Miriam Van Waters

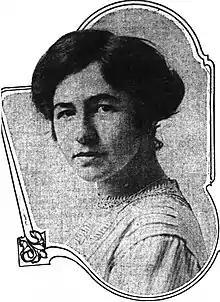
Miriam Van Waters on May 1, 1914, the day she became superintendent of the Frazer Detention Home in Portland

After a brief stint with the Boston Children's Aid Society (BCAS) as a probation officer for girls awaiting trial or sentencing in juvenile court, Van Waters applied for work in Portland. She returned there in 1914 to become superintendent of the Frazer Detention Home, the poor condition of which was of concern to the Multnomah County Juvenile Court. The detention center held boys and girls who, while in custody, were fed a poor diet, received scant medical attention, were given little to do, and were subjected to corporal punishment with straps and rubber hoses. During her short tenure, Van Waters recruited volunteer medical doctors and a volunteer psychologist, hired a resident nurse, improved the children's diet, added a library, put the children to work cleaning, painting, and gardening, and banned corporal punishment. Her stay at Frazer ended abruptly in late 1914, when fatigue followed by a diagnosis of tuberculosis made it impossible for her to continue.